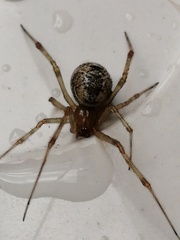
Species: Parasteatoda_tepidariorum